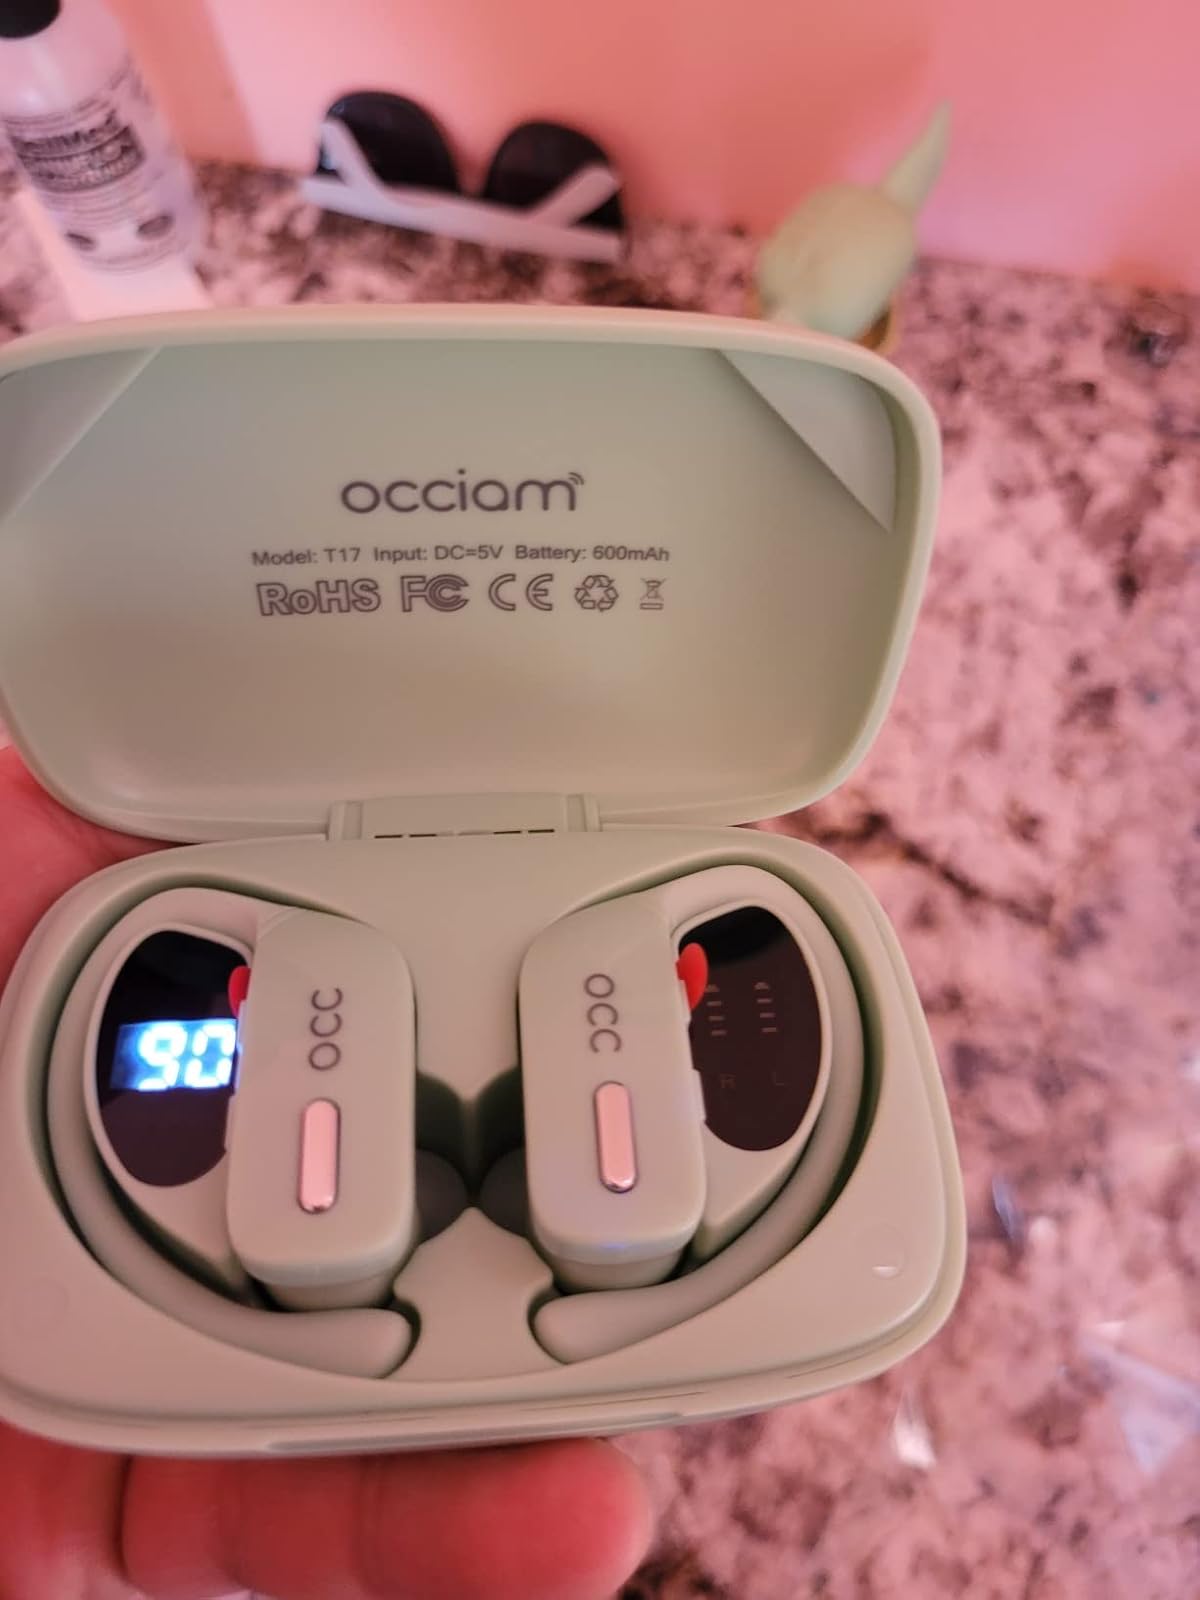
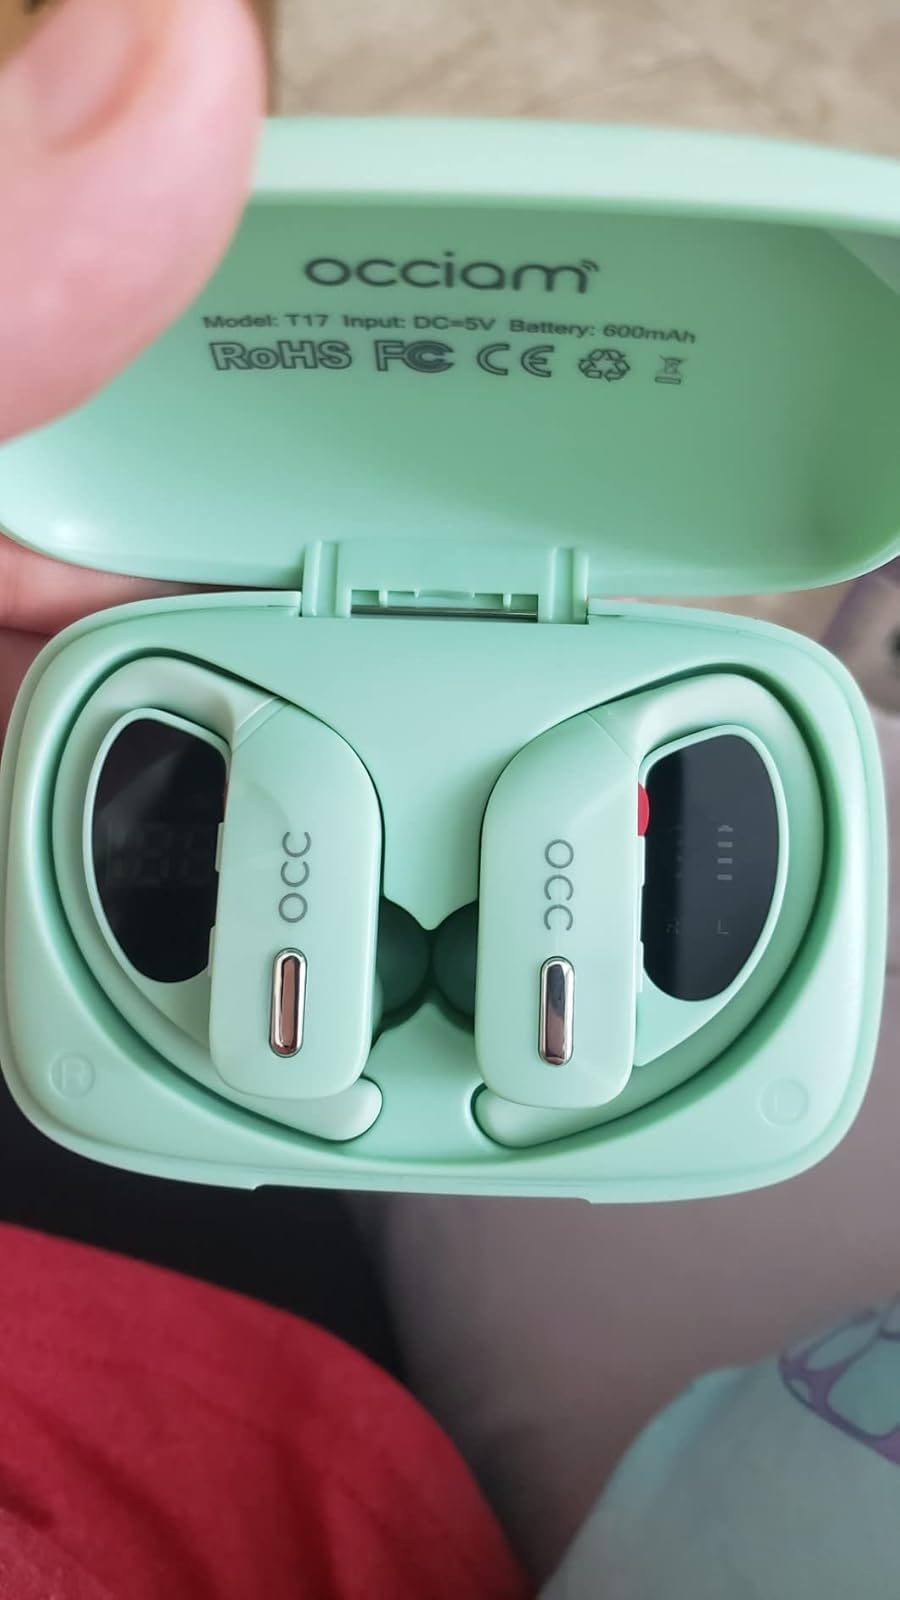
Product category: earbuds
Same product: yes